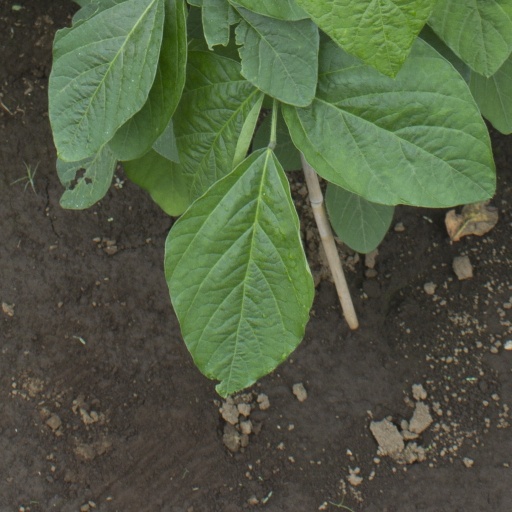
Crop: soybean